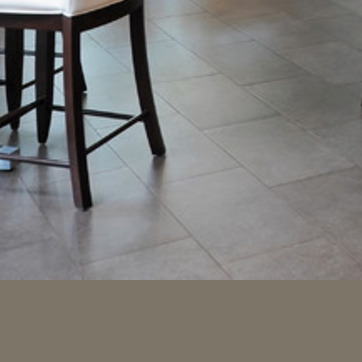
Material: tile